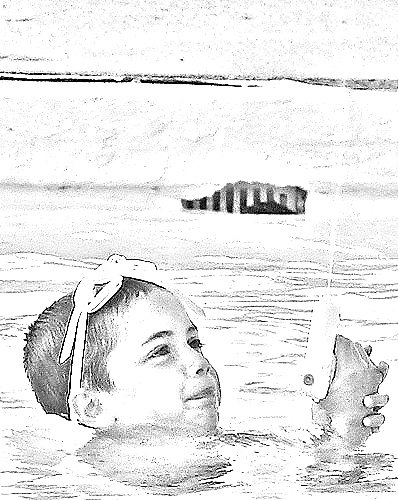
Portrait style: Sketch Portrait